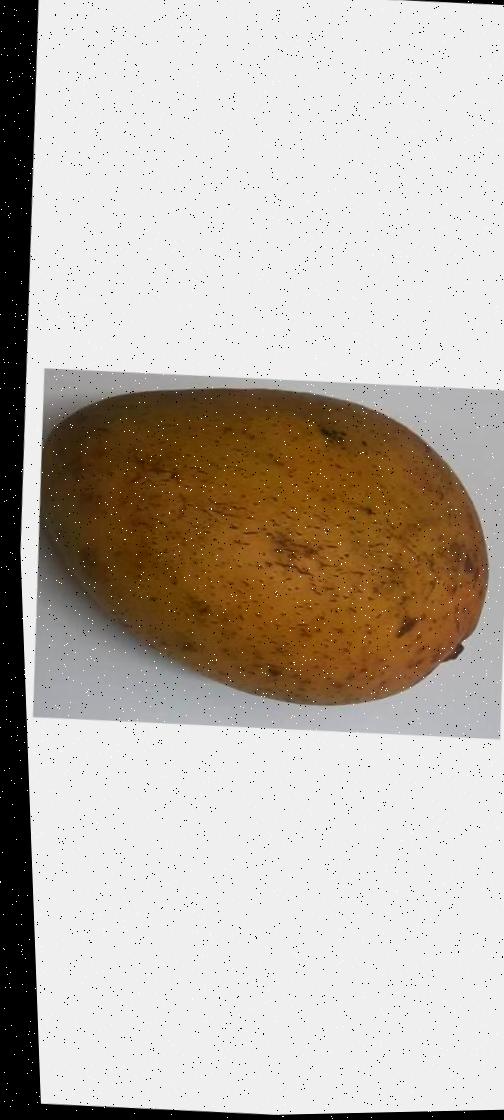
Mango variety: Ashshina Classic